Glenwood Generating Station

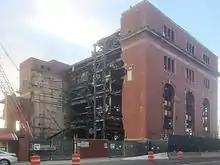
Station 2 being demolished in November 2014

In 2011 it was announced that the Glenwood Landing station would be shut down and demolished along with its sister plant in Far Rockaway. The two stations were described as the oldest and least efficient of the power plants on Long Island, with the closures saving $76 million through 2015.